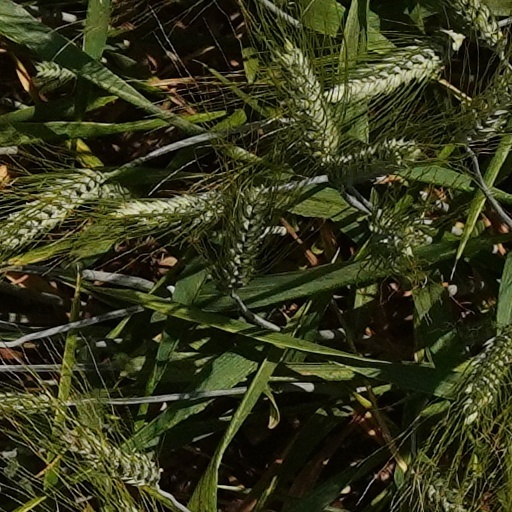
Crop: wheat